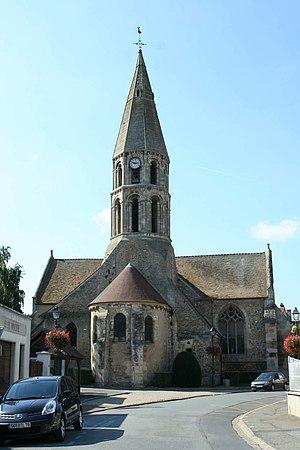
L'église Saint-Pierre-Saint-Paul est une église catholique située à Orgeval, en France.
Cet article recense les monuments historiques français classés en 1886.
Orgeval est une commune française située dans le département des Yvelines en région Île-de-France.